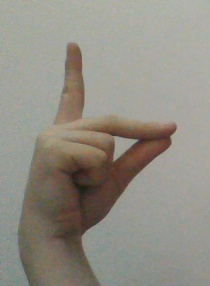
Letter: ta